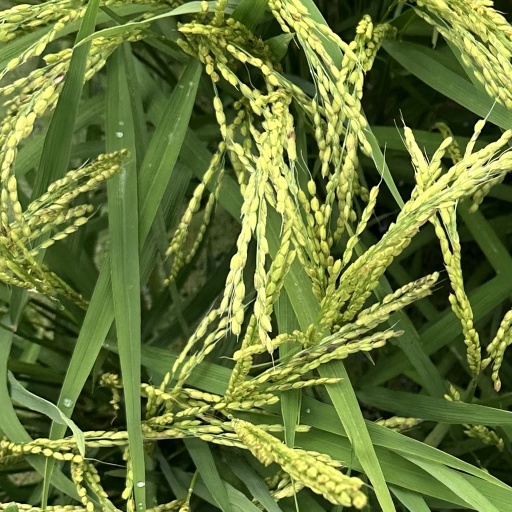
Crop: rice